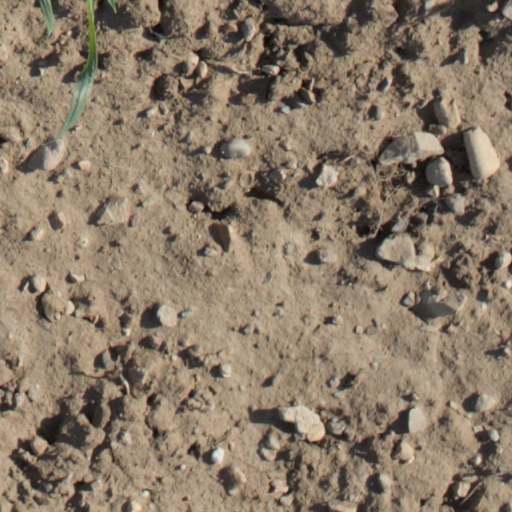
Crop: wheat